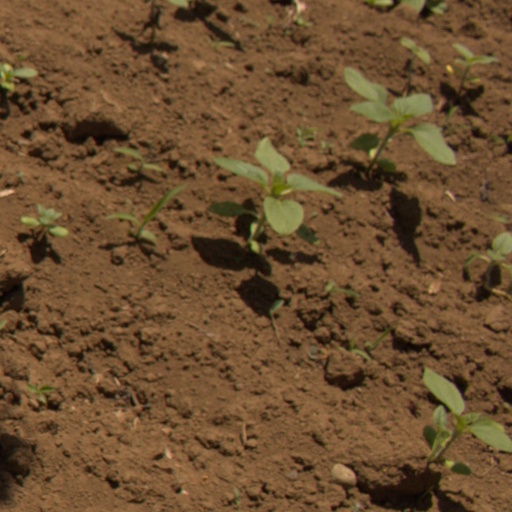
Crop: Jerusalem artichoke